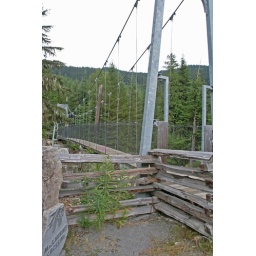
suspension bridge over cheakamus river